Mariannette Miller-Meeks

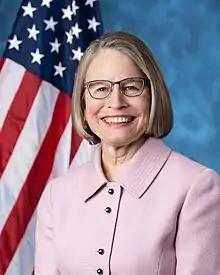
Official portrait, 2020

Mariannette Jane Miller-Meeks (born September 6, 1955) is an American physician and politician who has served as a U.S. representative from Iowa since 2021. A member of the Republican Party, she represents the state's 1st congressional district. Her district, numbered as the 2nd district in her first term, includes most of Iowa's southeastern quadrant, including Davenport, Bettendorf, Burlington, and Iowa City. Miller-Meeks previously served as the Iowa state senator from the 41st district from 2019 to 2021.